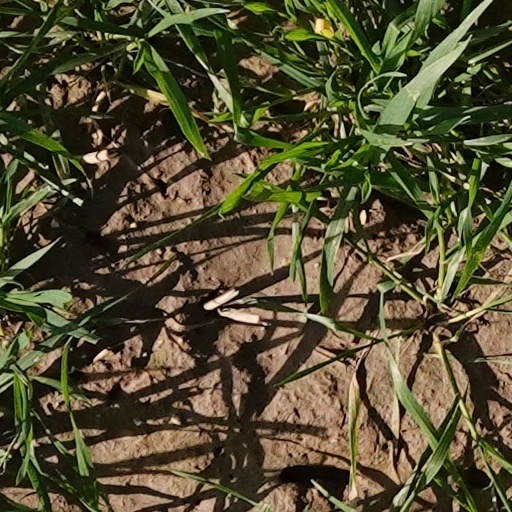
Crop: wheat